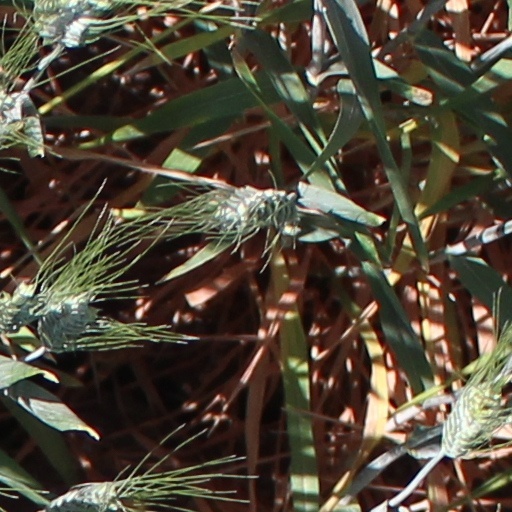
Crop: wheat